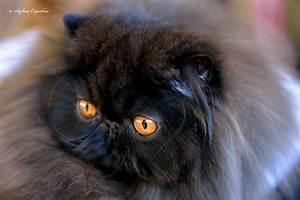
cat